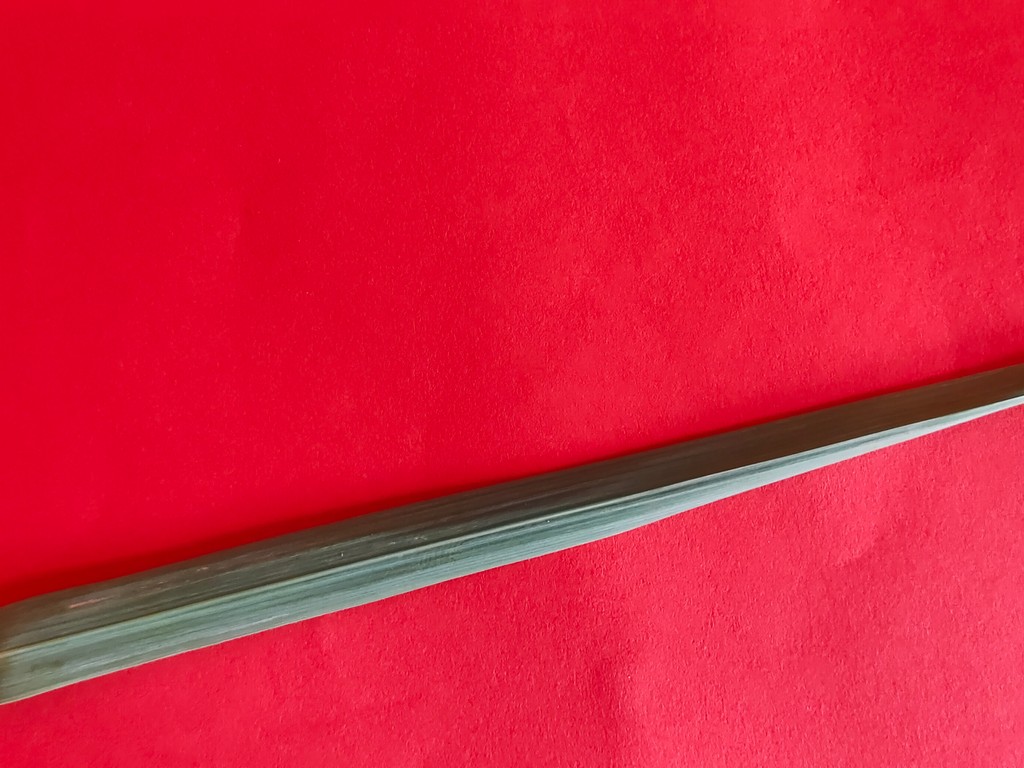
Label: Healthy